Ernie Schroeder

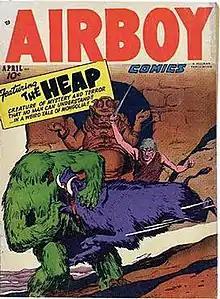
"Airboy Comics" vol. 9, #3 (April 1952), featuring the Heap. Cover art by Schroeder.

In a 2004 interview, Schroeder described a family life in which his future father was a West Point graduate and Spanish–American War veteran who after that conflict settled in the Philippine Islands, and who met Schroeder's future mother, the daughter of an amusement park owner, while on a visit to the United States. Schroeder said that upon marriage, the couple lived in the Philippines, where his mother worked as a hospital nurse; they later returned to the U.S., where his father played a Confederate officer in the D.W. Griffith film "The Birth of a Nation", made a fortune with a New York City silver-polish company called Noxon, and sold Ford trucks in Brooklyn, New York City, New York, where Schroeder was born, before leaving the family when Schroeder was very young. The artist said he lived with his grandmother for a short time until his mother became resident nurse at the estate of Jesse Jay Ricks, president of the Union Carbide & Carbon Corporation, and that Schroeder then grew up in a wealthy household of four boys, where family guests included Carl Sandburg.